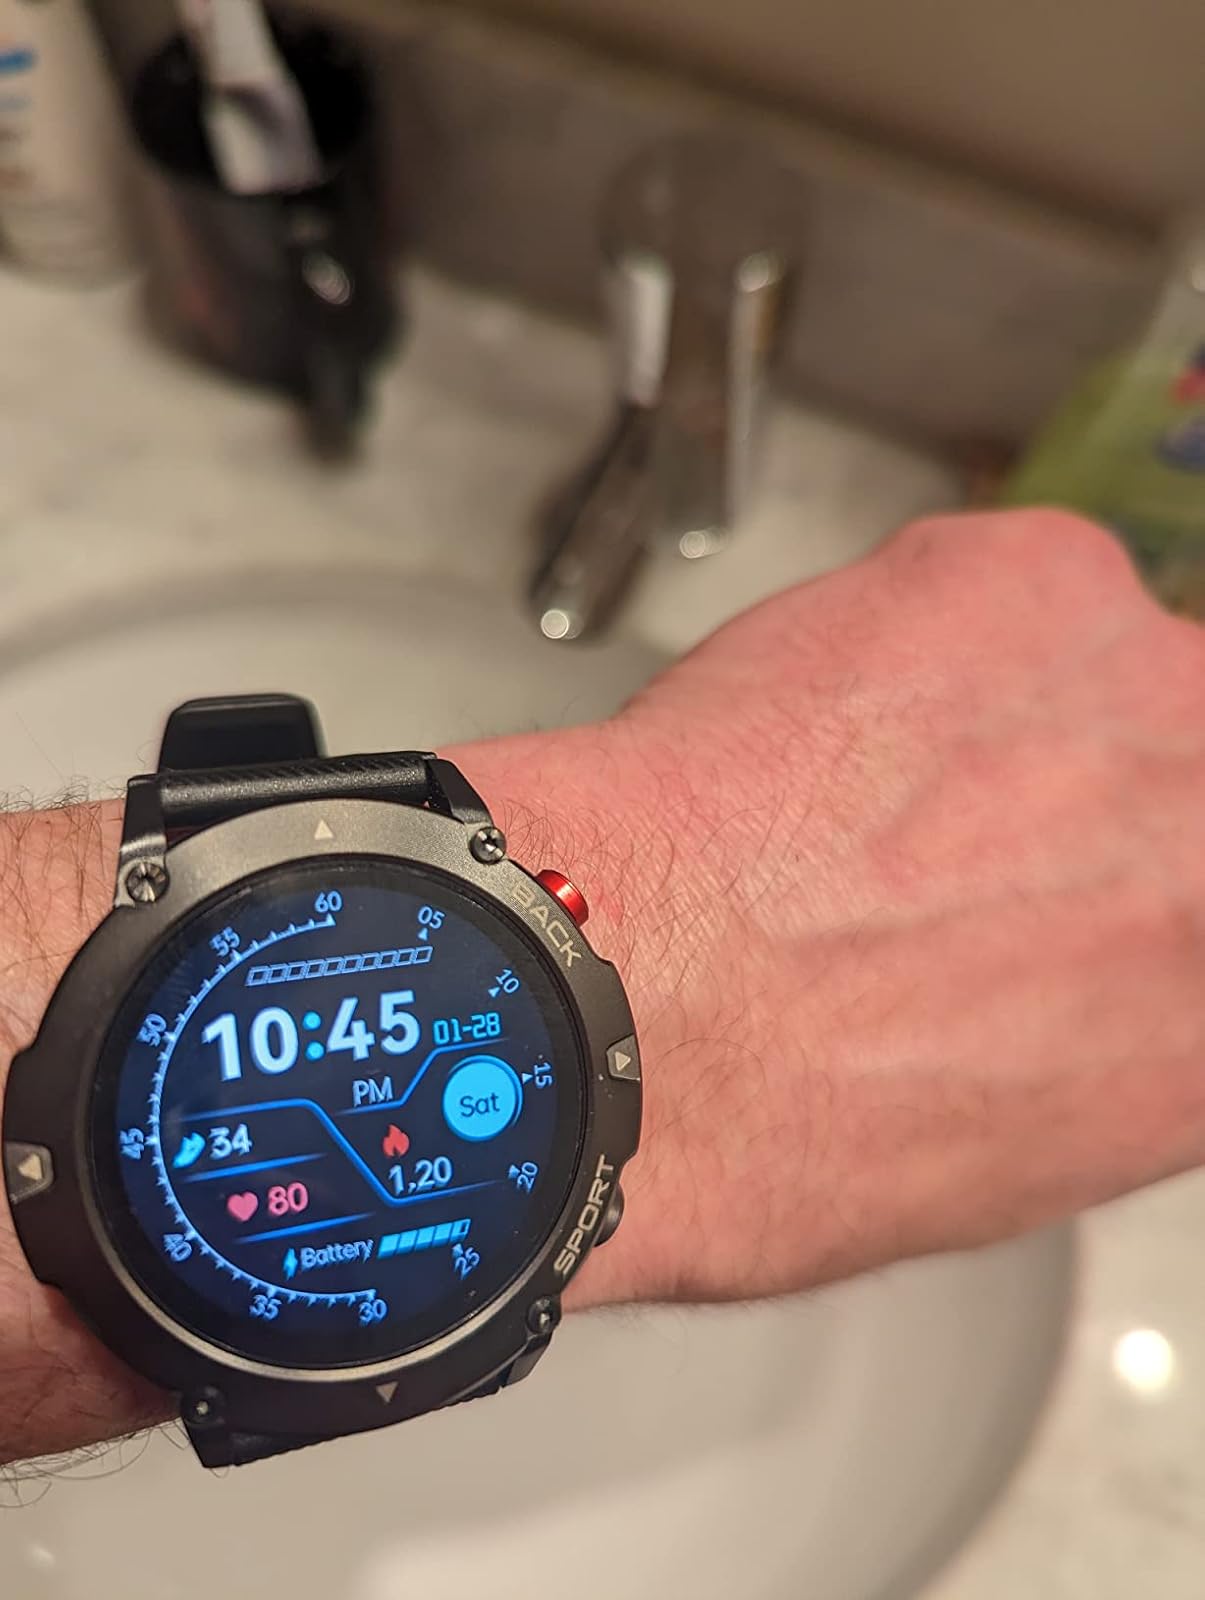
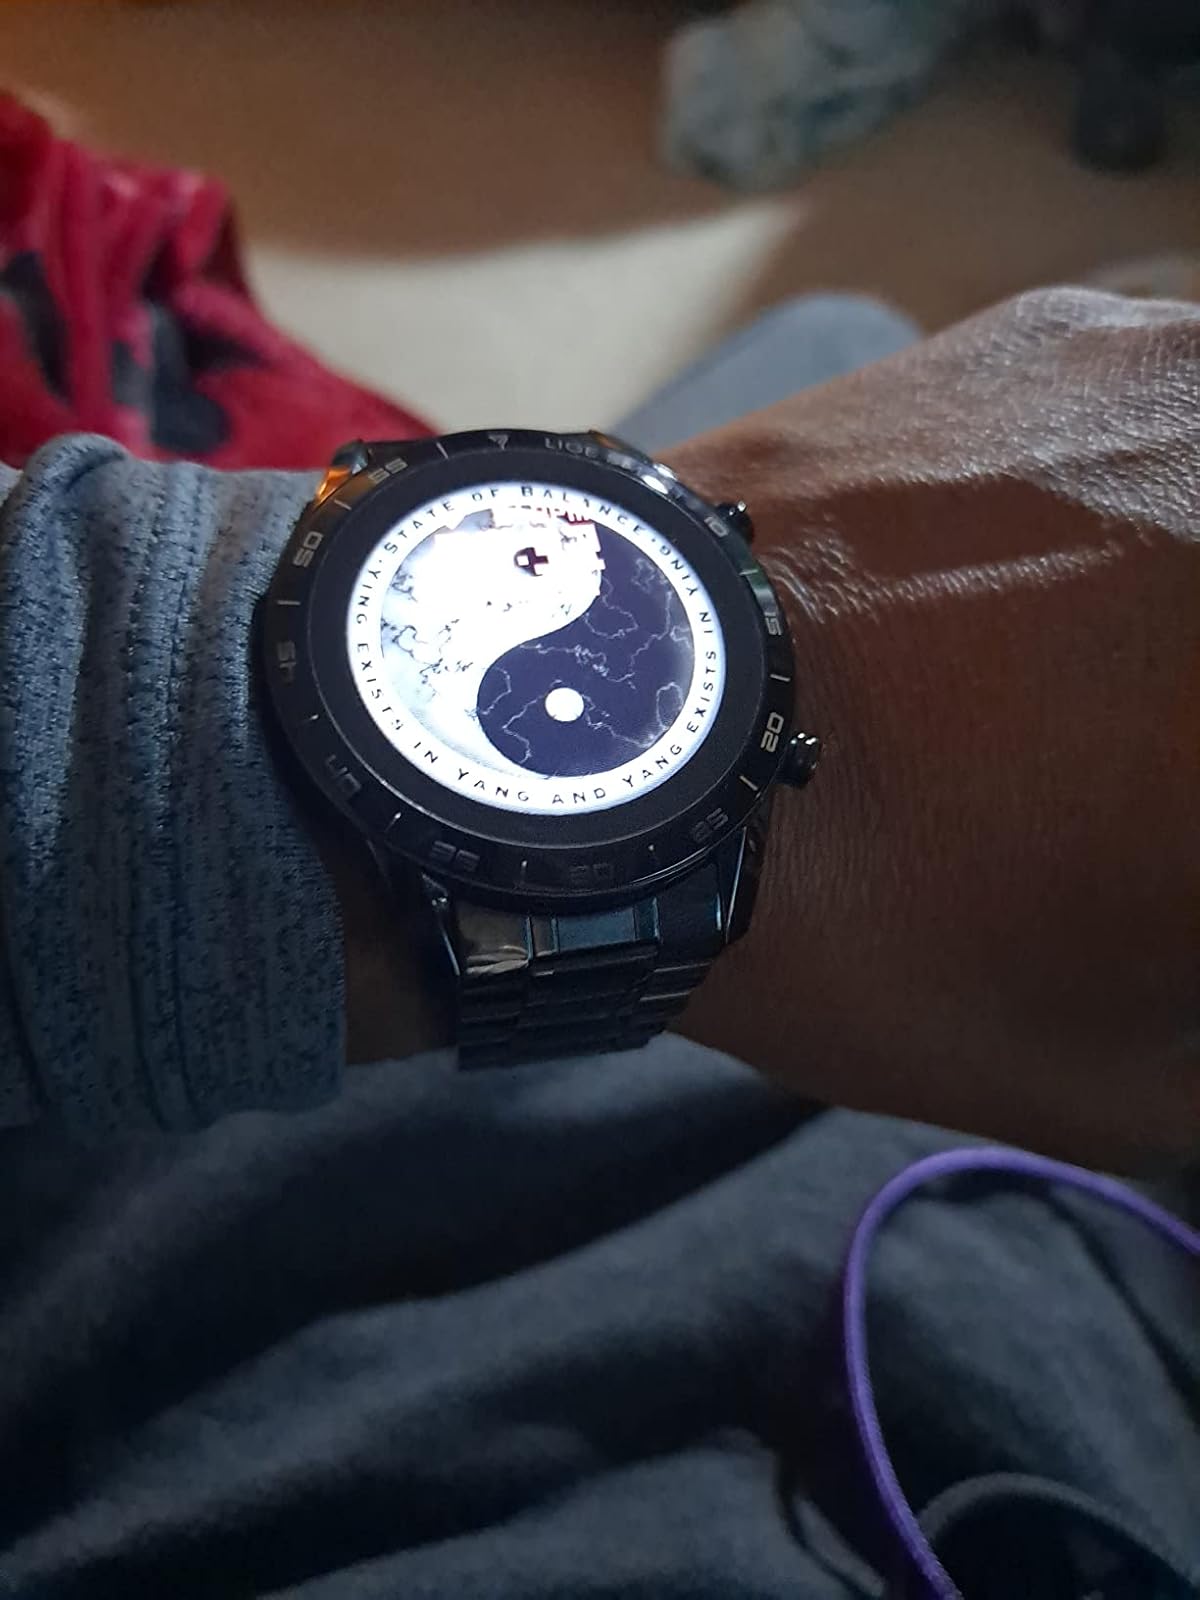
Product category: smartwatch
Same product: no